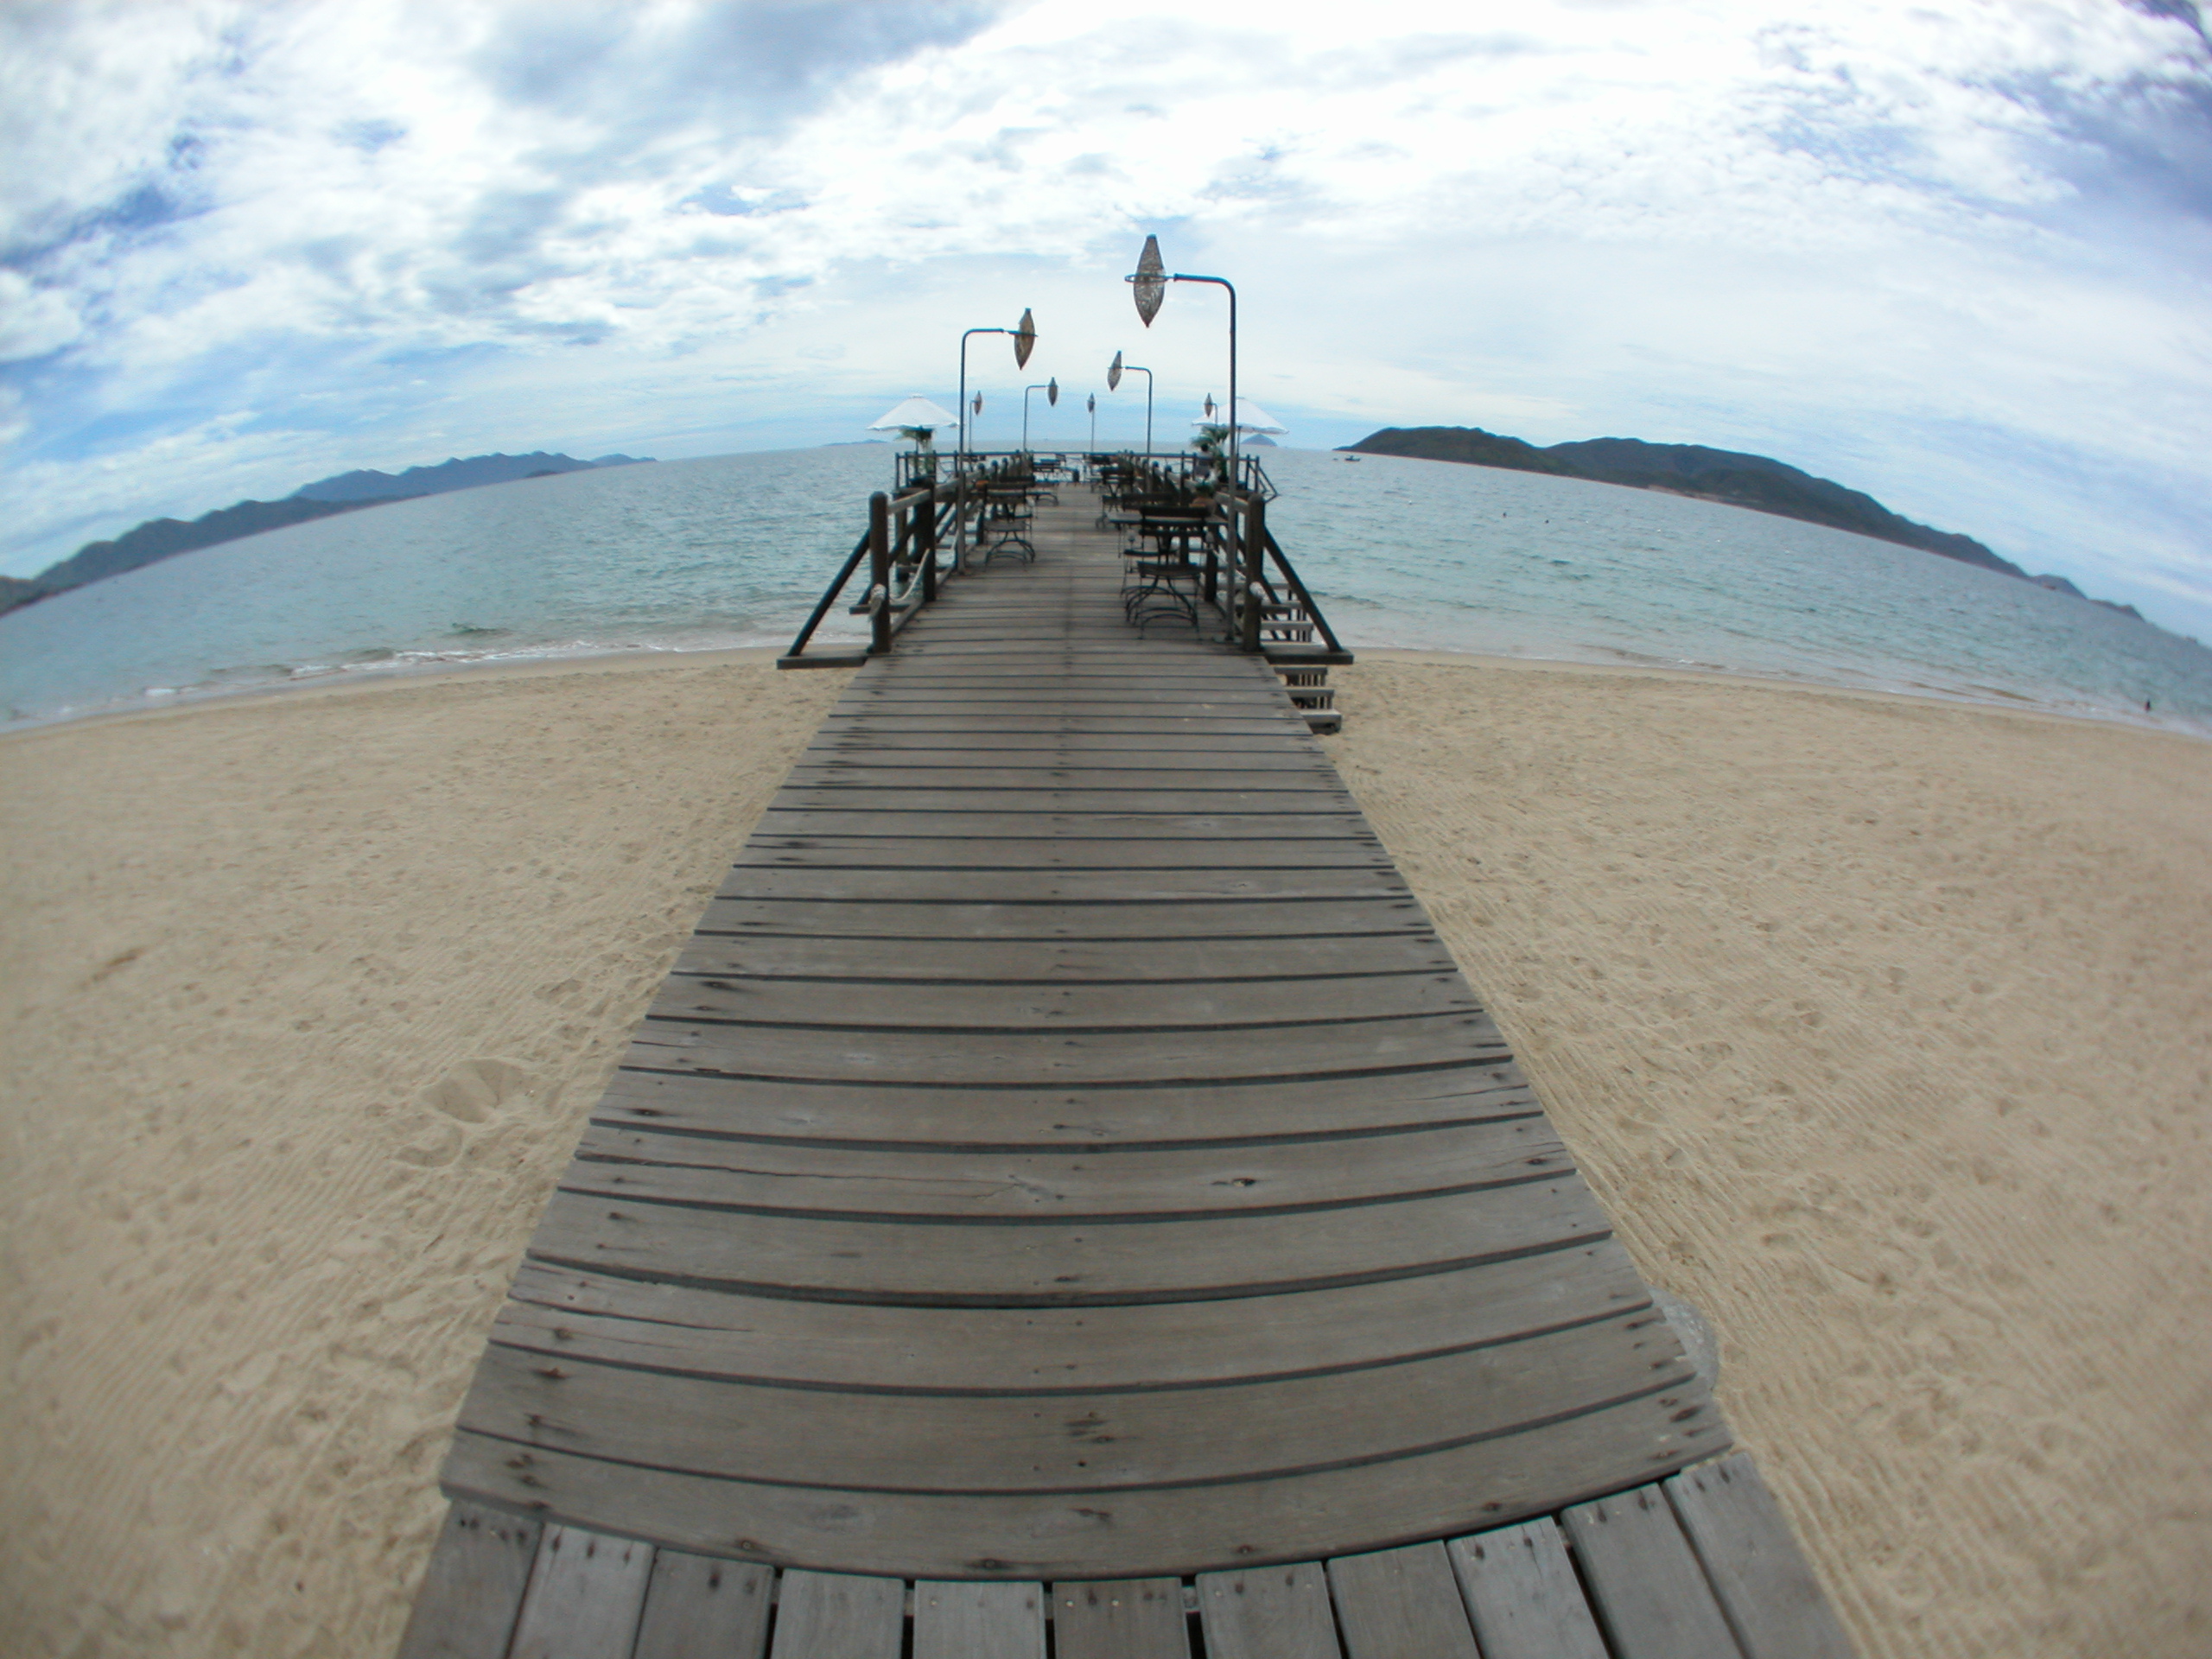
beach, landscape, sea, coast, sand, boardwalk, pier, walkway, high, tower, hires, views, hi, res